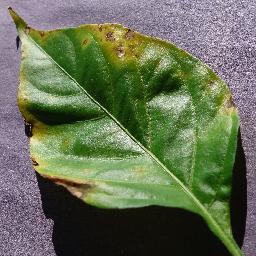
Label: Pepper,_bell___Bacterial_spot